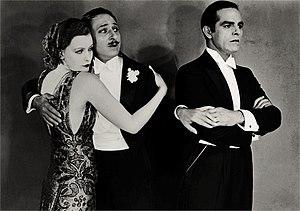
La Tentatrice est un film américain de Fred Niblo, sorti en 1926.
Armand Kaliz est un acteur français, né le 23 octobre 1887 à Paris, mort le 1ᵉʳ février 1941 à Beverly Hills.